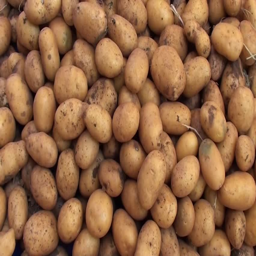
potatoes for sale at the market , zoom in